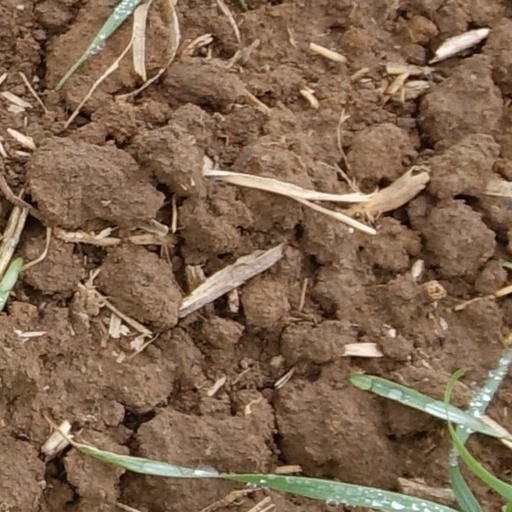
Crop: wheat